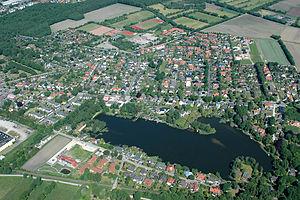
Langen (près de Bremerhaven) est une ville allemande située au nord du pays, dans l'arrondissement de Cuxhaven du Land de Basse-Saxe.